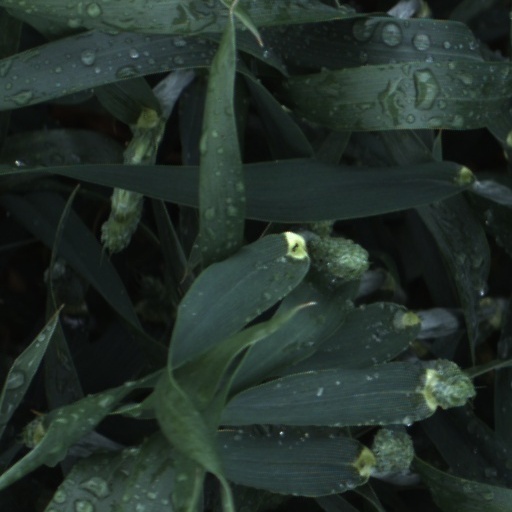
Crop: wheat